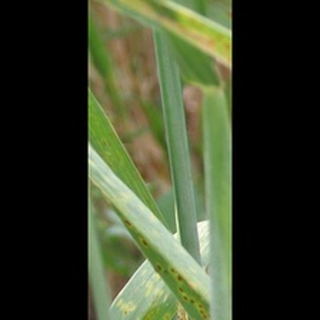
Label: wheat_brown_rust